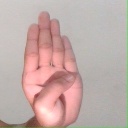
अक्षर: ब